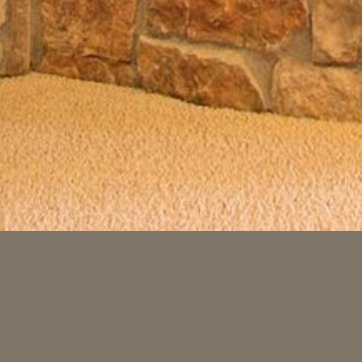
Material: carpet